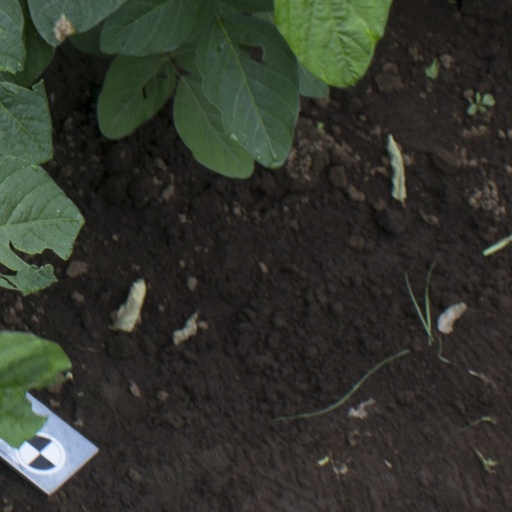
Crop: soybean